Religion in Kollam District

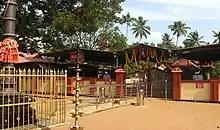
Vadakkevila Koonambaikulam Temple

Umayanalloor Sri Balasubramanya Swami Temple (Murugan) is situated on the NH-47, about 8 km from Kollam town. One of another name of Lord Subramanyan(Murugan) is Umayan, that's why the land of Umayan(Subramanyan) has been called Umayanalloor. The important feature if this temple is that the Idol faces the western direction. One of the famous name associated with this temple is Adi Shankara. The temple is visited by thousands of devotees. Aanavaalpidi or 'Aana Vaal Pidutham' Mahotsavam during the Malayalam calendar 'Meenam'[mid-March], attracts hundreds of devotees from all over the state. Devotees run after an elephant and catch its tail, symbolising the childhood pranks between the deities Subramanyan (another names Murugan, Karthikeyan) and Ganesha."Nedumkuthira Eduppu" or Kuthira Eduppu" also performs during the last day of festival time. 'Thaipuyyam' is also celebrated in a big way. The lore is that the temple was built by the powerful lady ruler 'Umayammarani' of Venad Kingdom about 500 years ago. Administration of this Temple comes under Travancore Devaswom Board.